Maxime Poundjé

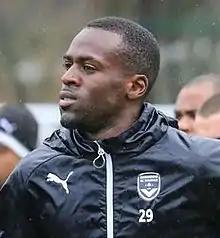
Poundjé in 2017

Maxime Aurélien Poundjé (born 16 August 1992) is a French professional footballer who plays as a defender.